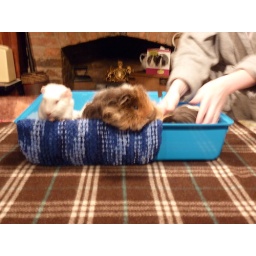
Three pigs in a box (5)